Jane Castor

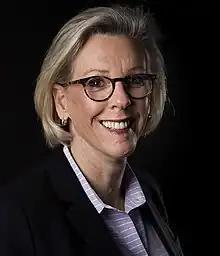
Castor in 2012

Jane Castor (born December 7, 1960) is an American politician and former police officer serving as the 59th mayor of Tampa, Florida.